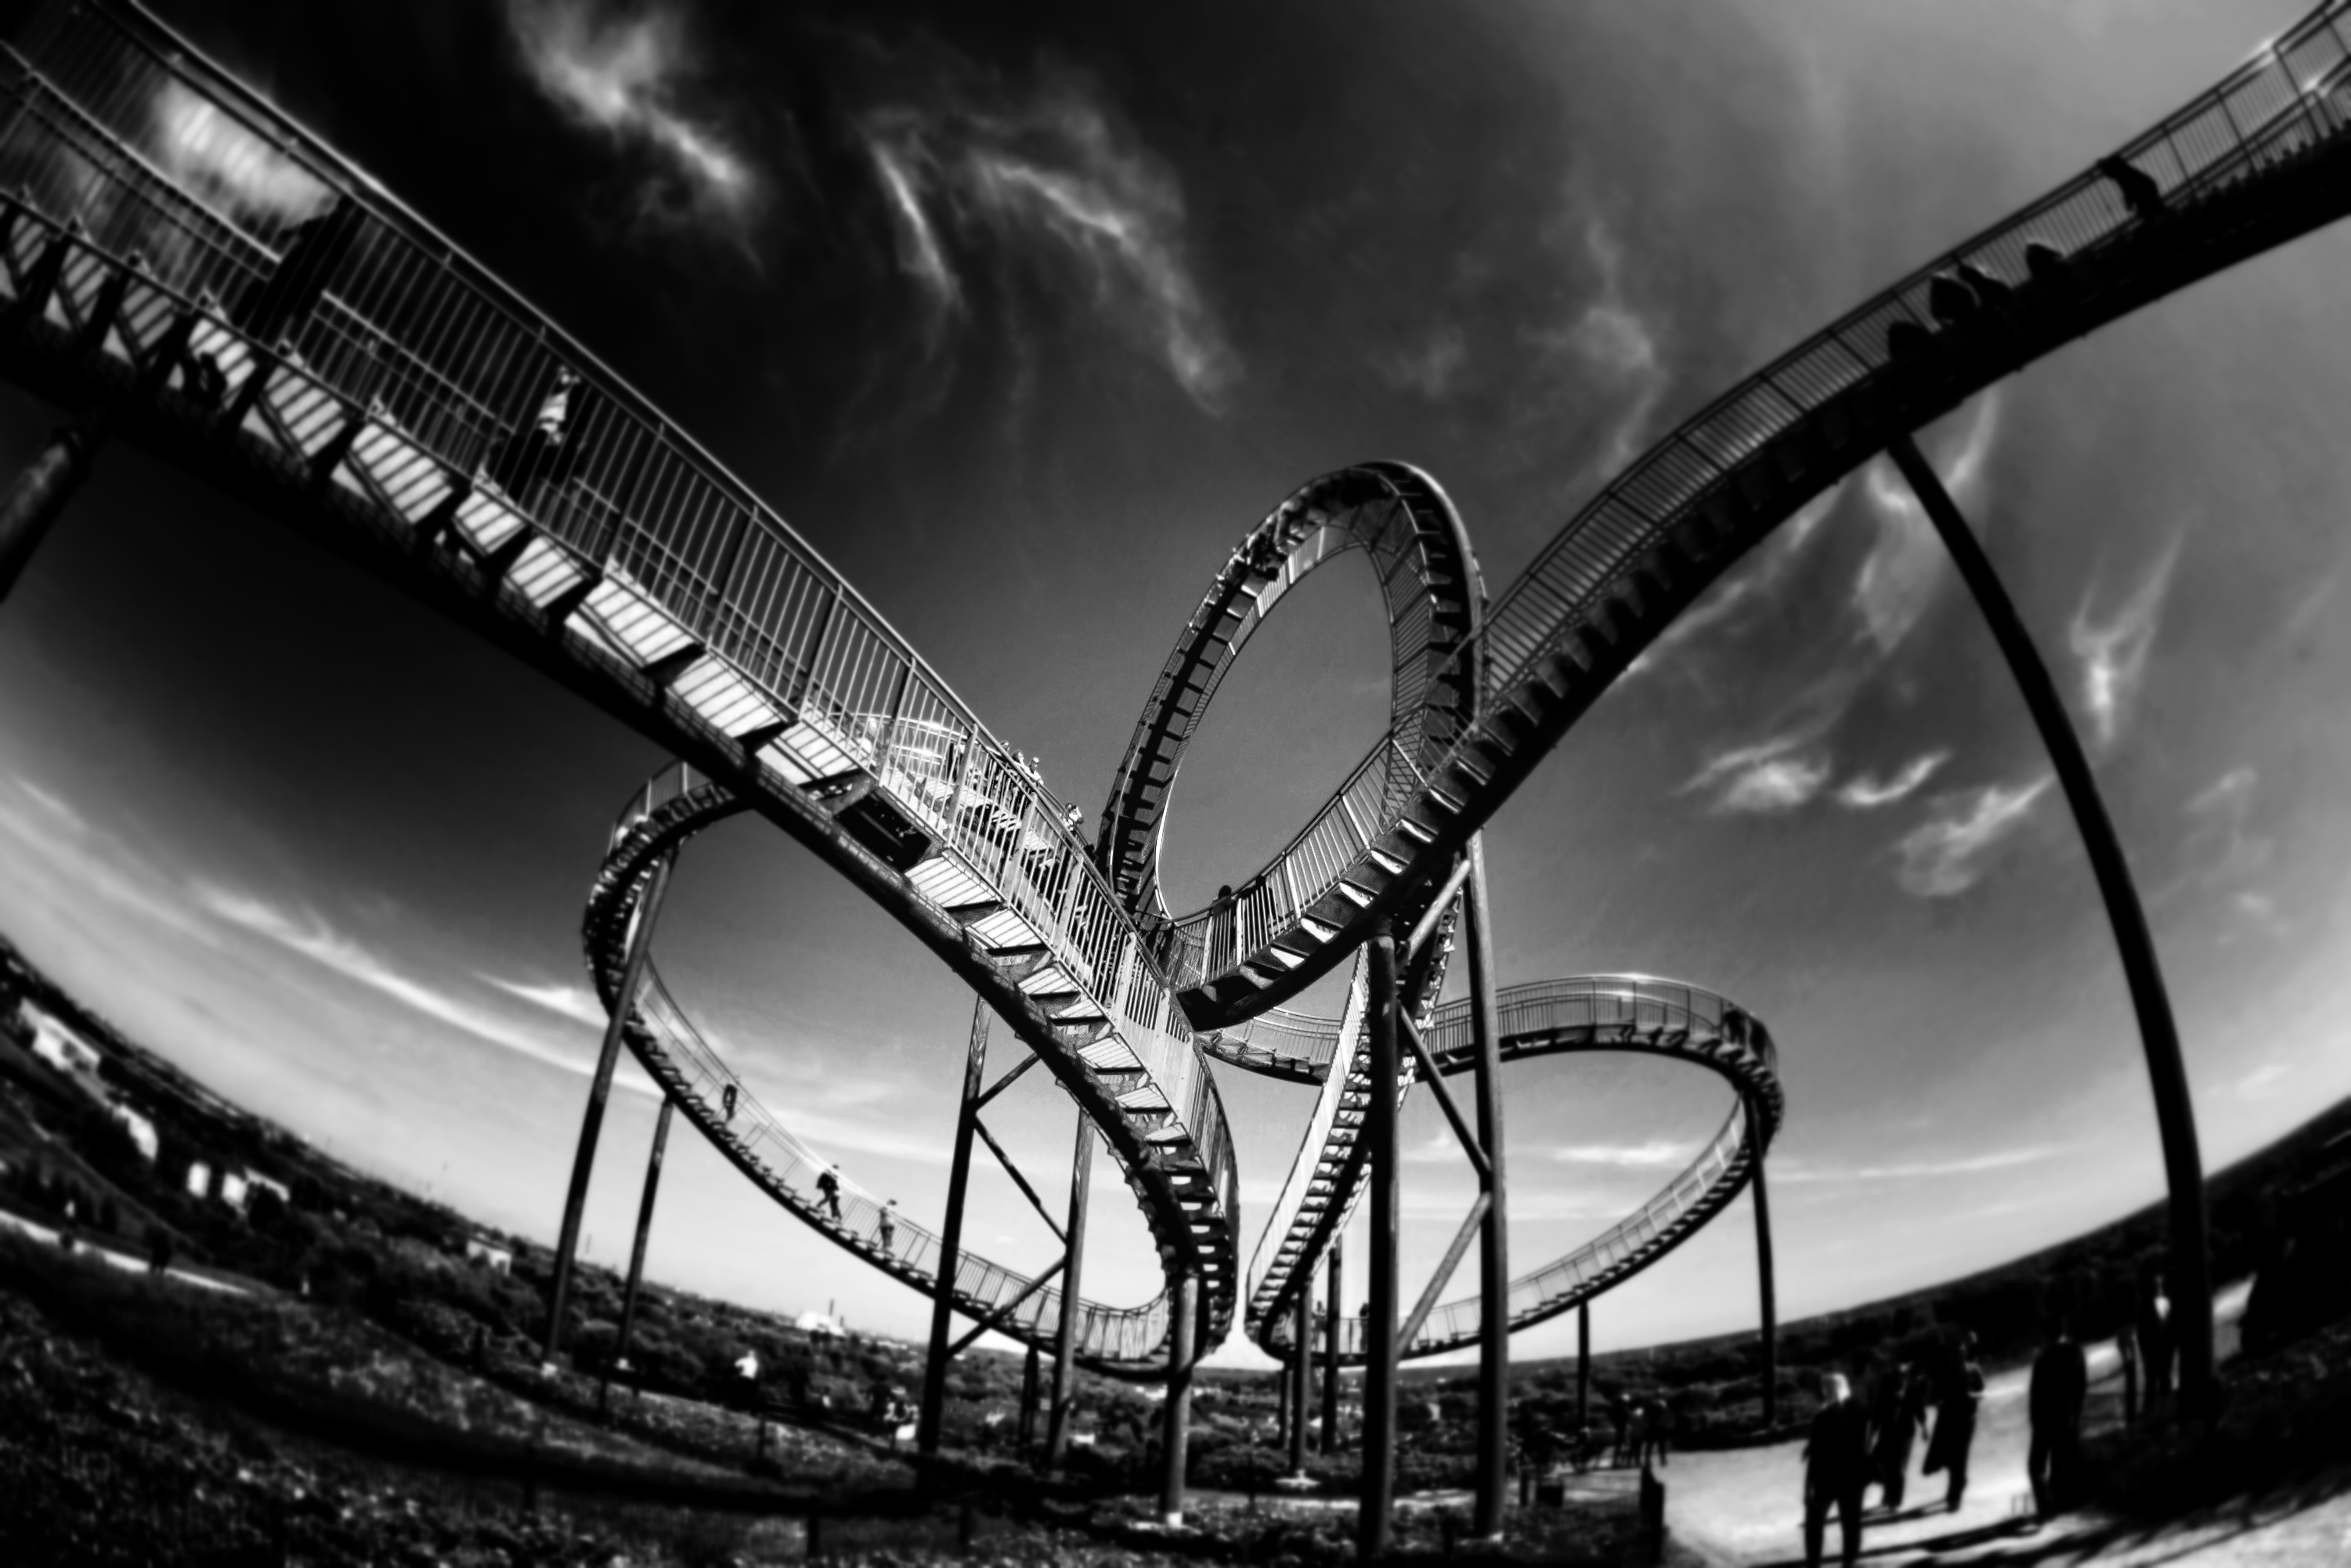
black and white, white, photography, rail, steel, reflection, action, park, metal, ride, darkness, coaster, attraction, black, monochrome, extreme, speed, thrill, leisure, height, close up, rollercoaster, fun, curves, joy, rush, amusement, funfair, enjoyment, loop, entertainment, excitement, adrenaline, theme, velocity, looping, monochrome photography